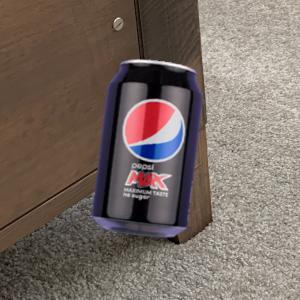
Label: cans